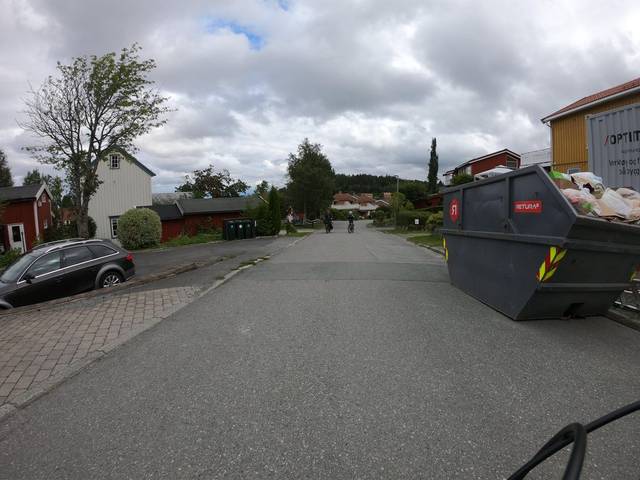
Region: Norway
Coordinates: 63.424, 10.35